Ravenlok

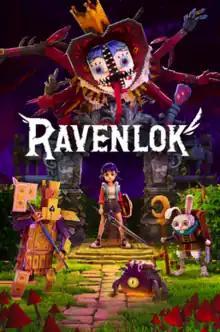
Official Poster

Ravenlok is an indie action role-playing game developed and published by Canadian studio Cococucumber and released for Windows, Xbox One, and Xbox Series X/S on May 4, 2023. The game follows a young girl named Ravenlok, who finds herself pulled away from reality and into a fantasy land cursed by an evil Caterpillar queen.